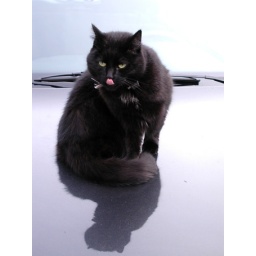
dogs and cats in amsterdam